Lucy Mack Smith

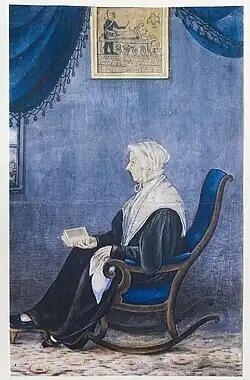
Portrait of Smith in Nauvoo. In her right hand is a Book of Mormon, and a vignette from the Book of Abraham is on the wall.

Smith took on the role as a mother figure to converts who were baptized into the Church of Christ. In Kirtland, Ohio, Smith shared her home with newly arrived immigrants, sometimes sleeping on the floor herself when the house was full. She participated in missionary work and at one time stood up to a Presbyterian minister in defense of her faith.